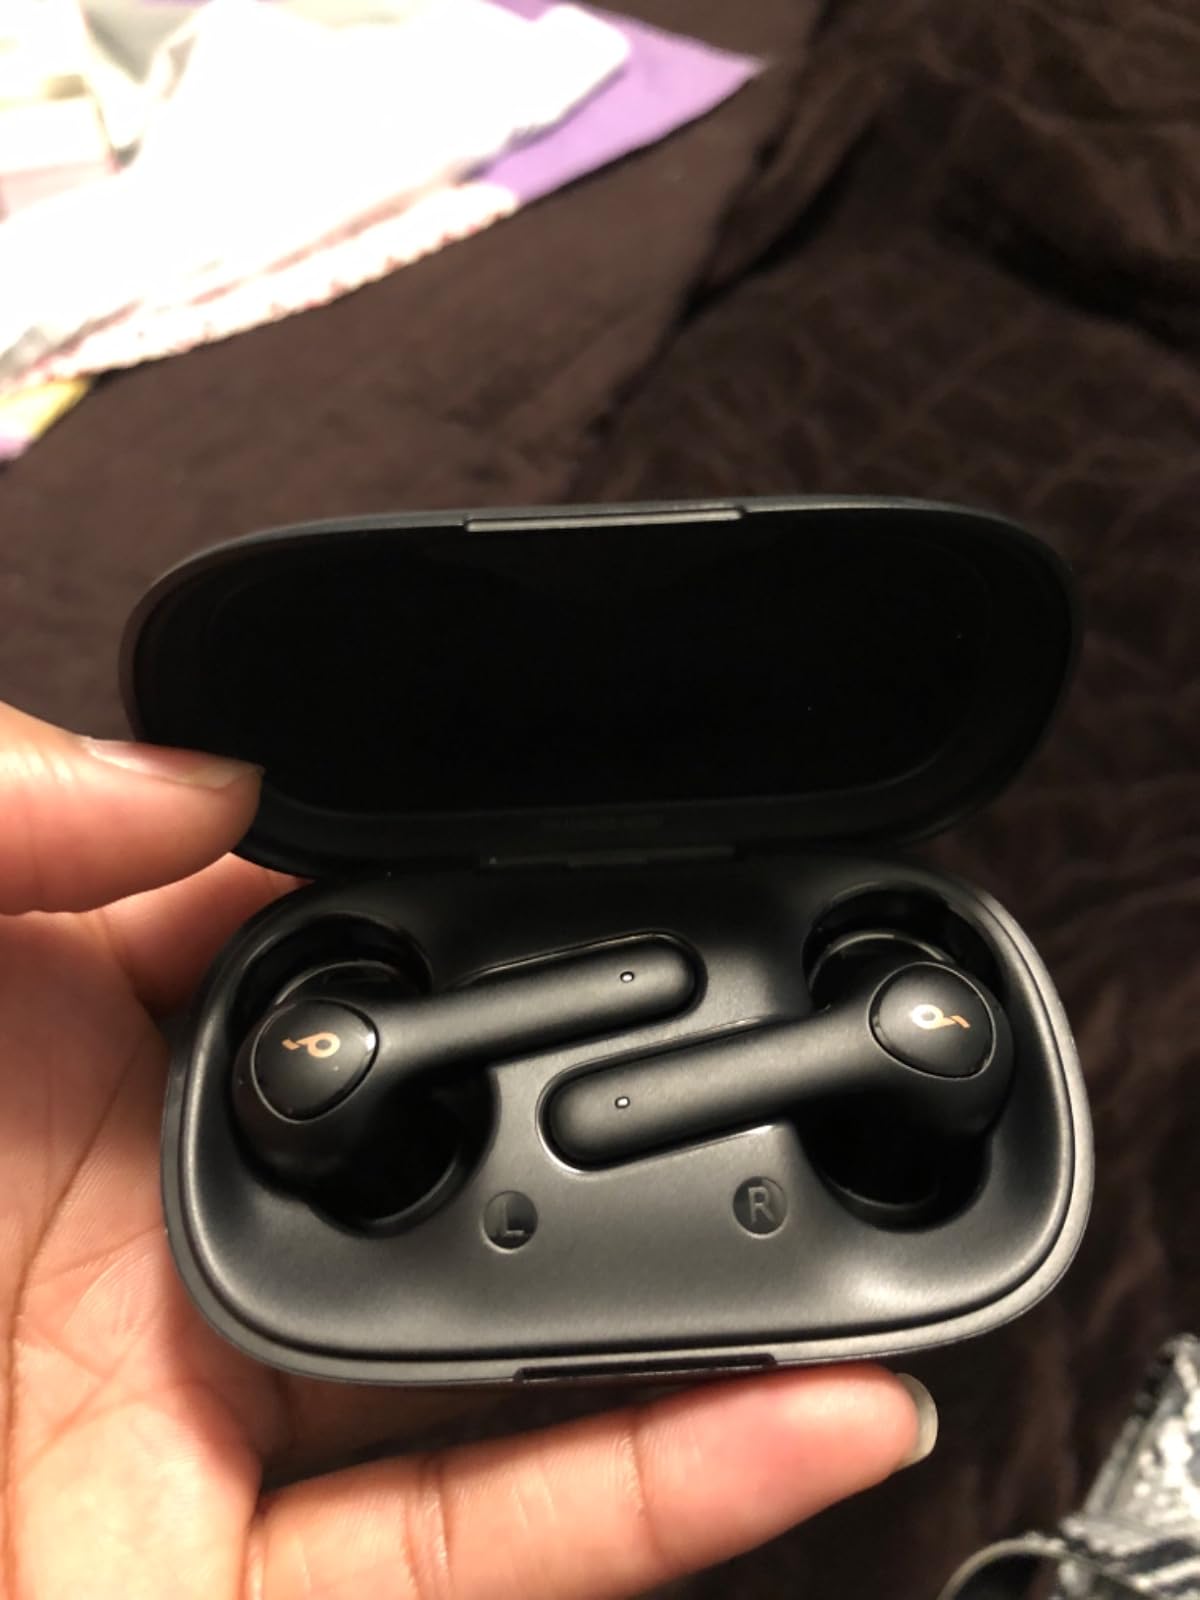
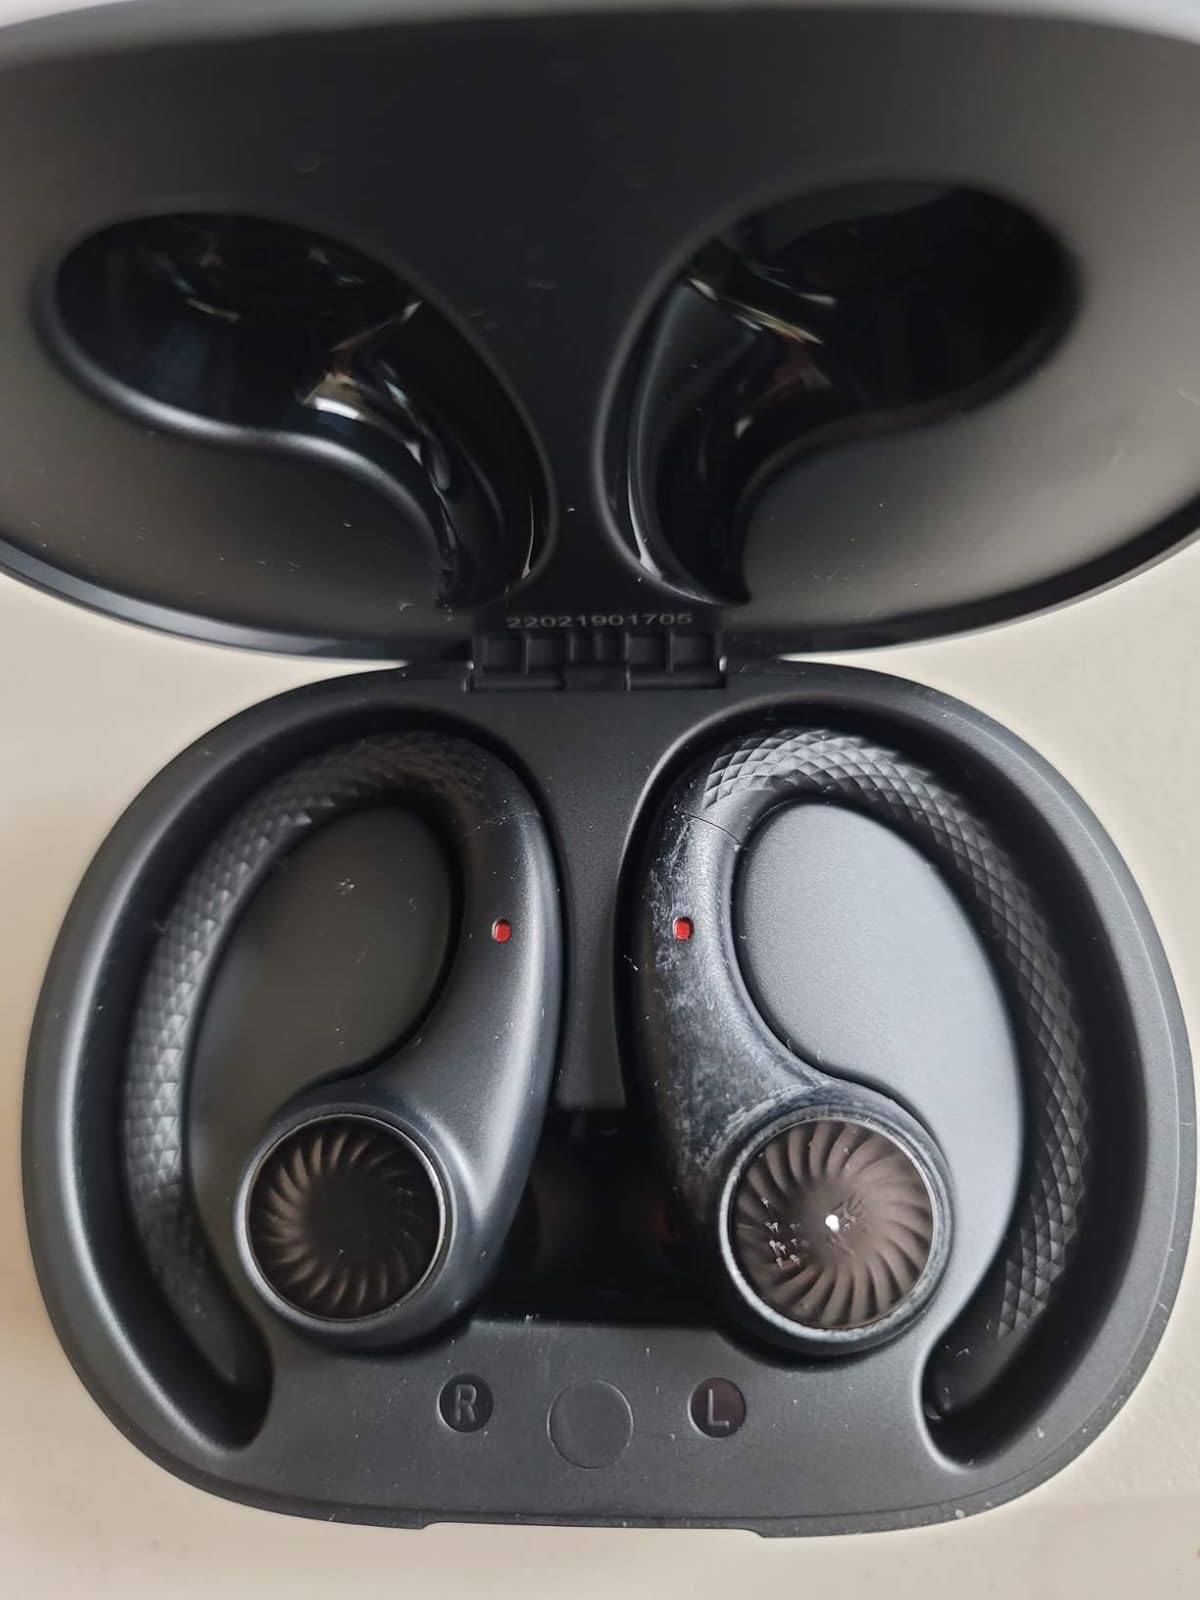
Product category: earbuds
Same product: no